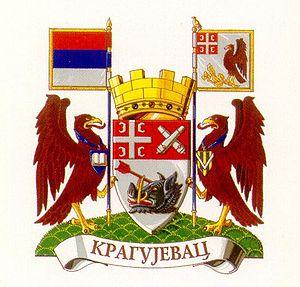
Cette page donne les armoiries des principales villes de Serbie.
La Serbie /sɛʁ.bi/, en forme longue la république de Serbie, en serbe : Srbija /sř̩.bi.ja/ et Republika Srbija, en serbe en écriture cyrillique : Сpбија et Република Сpбија, est un État des Balkans occidentaux et de l’Europe du Sud, parfois située en Europe centrale ; son régime politique est de type démocratie parlementaire monocamérale. La Serbie est frontalière de la Roumanie à l'est-nord-est, de la Bulgarie au sud-est, de la Macédoine du Nord au sud-sud-est, du Kosovo au sud, du Monténégro au sud-ouest, de la Bosnie-Herzégovine à l'ouest, de la Croatie au nord-ouest et de la Hongrie au nord-nord-ouest. Sa capitale est Belgrade.
Kragujevac est une ville serbe située dans le district de Šumadija. Kragujevac est le centre administratif du district. Au recensement de 2011, la ville intra muros comptait 150 835 habitants et son territoire métropolitain, appelé Ville de Kragujevac, avec les cinq municipalités qui le composent, 179 417.